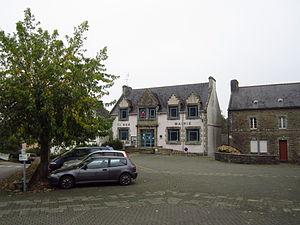
Mairie de Landrévarzec, Finistère
Landrévarzec [lɑ̃dʁevaʁzɛk] est une commune du département du Finistère, dans la région Bretagne, en France.